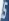
Number: 5